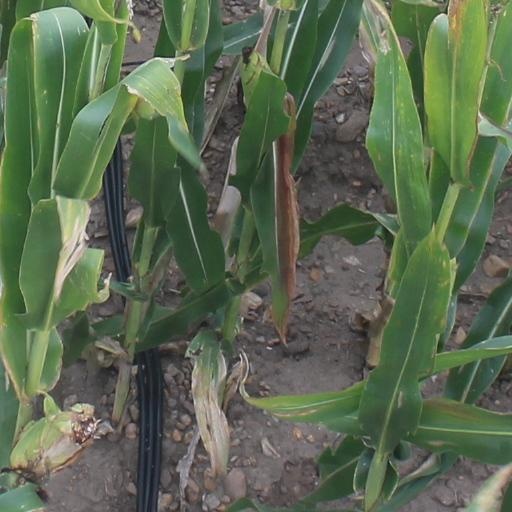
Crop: maize; corn